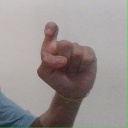
अक्षर: इ